Tin-glazed pottery

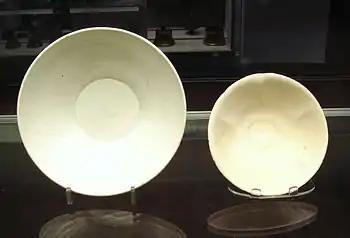
Chinese porcelain white ware bowl (left), not tin-glazed, found in Iran, and Iraqi tin-glazed earthenware bowl (right) found in Iraq, both 9–10th century, an example of Chinese influences on Islamic pottery. British Museum.

Tin-glazed pottery of different periods and styles is known by different names. The pottery from Muslim Spain is known as "Hispano-Moresque ware". The decorated tin-glaze of Renaissance Italy is called "maiolica", sometimes pronounced and spelt "majolica" by English speakers and authors. When the technique was taken up in the Netherlands, it became known as "delftware" as much of it was made in the town of Delft. Dutch potters brought it to England in around 1600, and wares produced there are known as "English delftware" or "galleyware". In France it was known as "faience".